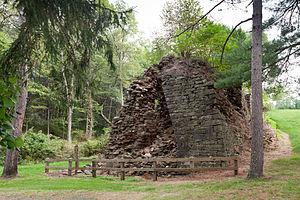
Todd Township est un township situé au sud-ouest du comté de Huntingdon, en Pennsylvanie, aux États-Unis. En 2010, il comptait une population de 952 habitants.